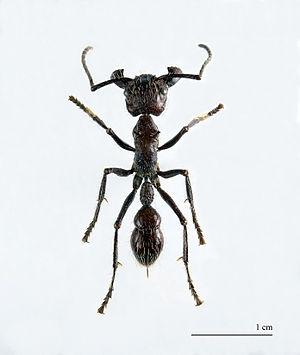
Vue dorsale Localité: Petit Saut, Guyane, France Muséum de Toulouse
Les fourmis constituent la famille des Formicidae et, avec les guêpes et les abeilles, sont classées dans l’ordre des hyménoptères, sous-ordre des Apocrites. Ces insectes eusociaux forment des colonies, appelées fourmilières, parfois extrêmement complexes, contenant de quelques dizaines à plusieurs millions d’individus. Certaines espèces forment des supercolonies à plusieurs centaines de millions d’individus. Les termites, parfois appelés fourmis blanches pour leur ressemblance formelle et comportementale, sont de l’ordre des dictyoptères mais ne sont pas de proches parents.
Paraponera est un genre de fourmi de la sous-famille des Ponerinae et de la tribu des Paraponerini. Elle est souvent appelée fourmi balle de fusil en raison de sa piqûre extrêmement douloureuse, comparée à un coup de fusil.
Les Ponerinae sont une sous-famille de fourmis, regroupant 1800 espèces répartis en 40 genres.